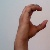
The image shows a hand gesture representing the letter 'C' in Indian Sign Language.